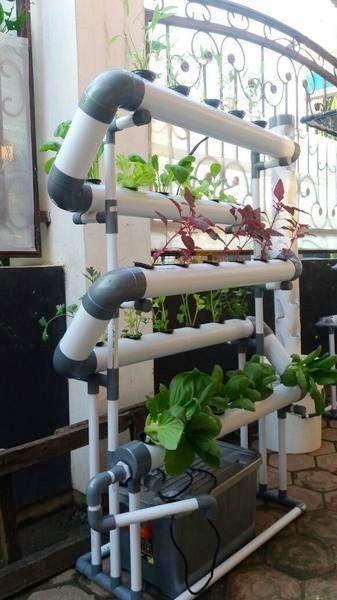
Miche midogo imepandwa ndani ya mabomba maalumu ya plastiki yaliyoandaliwa kwa ustadi mkubwa, ili kusaidia miche kukua katika mazingira safi na yenye udhibiti mzuri wa maji na virutubisho.